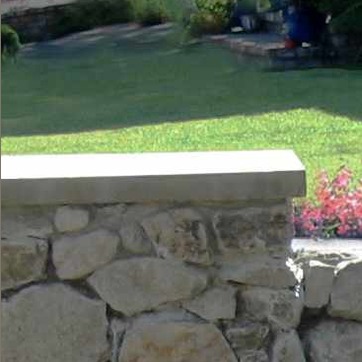
Material: stone